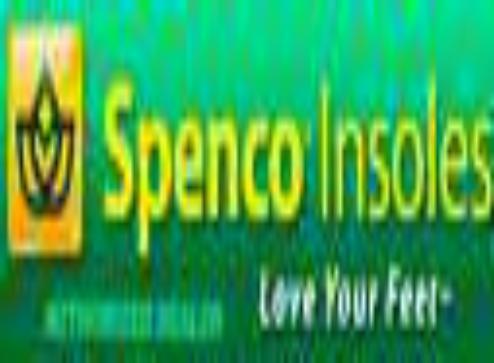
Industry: Clothes